Trading card

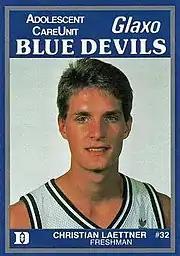
Christian Laettner as a college basketball player at Duke, displayed on a 1988–89 card

Australian rules football cards are almost exclusively found in Australia as no top-level leagues are present outside the country. The first Australian rules football cards were produced in conjunction with Goodwin & Co's Old Judge Cigarettes in the late 1880s. In the set were Australian celebrities which included Australian rules footballers from Victoria and South Australia. Other companies that issued earlier football cards were W.D. & H.O. Wills in 1905, and Sniders & Abrahams (featuring scenes of matches in 1908 and then releasing other sets with portraits of football players in the 1910s, all in full color). In the 1930s, the Australian division of British Godfrey Phillips Co. released a set of football cards. By the same time, Hoadleys, a local confectionery company, released a set of illustrated cards. Another confectionery company, Clarke-Ellis, also released its own set of cards. Other companies that launched cards sets in the 1930s were Pals Periodical, Plaistowe & Co., Carreras (two illustrated sets in 1933, the first of them with footballers caricatures by Bob Miram), Giant Licorice Cigarettes, MacRobertson's and W.D. & H.O. Wills, among others. The most popular set of Australian rules football cards are often the considered to be the 1963 Scanlens card set. Select Australia is currently the longest continuously operating and largest producer of Australian rules football cards. Prices for Australian rules football cards can be relatively high compared to other sporting codes in Australia. This is illustrated for both vintage and modern cards, such as an 1894 American Tobacco Company card featuring Essendon player Will Crebbin which sold for $10,110 in 2018 and a 2004 Select AFL Conquest Triple Brownlow Medallist signature card featuring Nathan Buckley, Adam Goodes and Mark Ricciuto which was valued at $3,000 in 2018.